Dhoby Ghaut MRT station

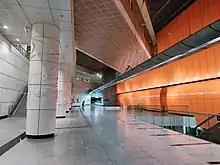
"Man and Environment" by Baet Yeok Kuan sculpted on the pillars at the CCL concourse of the station.

The CCL station features a wall relief, "Man and Environment" by Baet Yeok Kuan. The work consists of 36 white gypsum sculptures across the three columns supporting the CCL station. These sculptures depict unusual textures the artist captured in the station's vicinity alongside impressions of rocks and plants. The artwork intends to urge commuters to be more perceptive of less evident details while relieving the pressures of commuting through the fast-paced station environment.